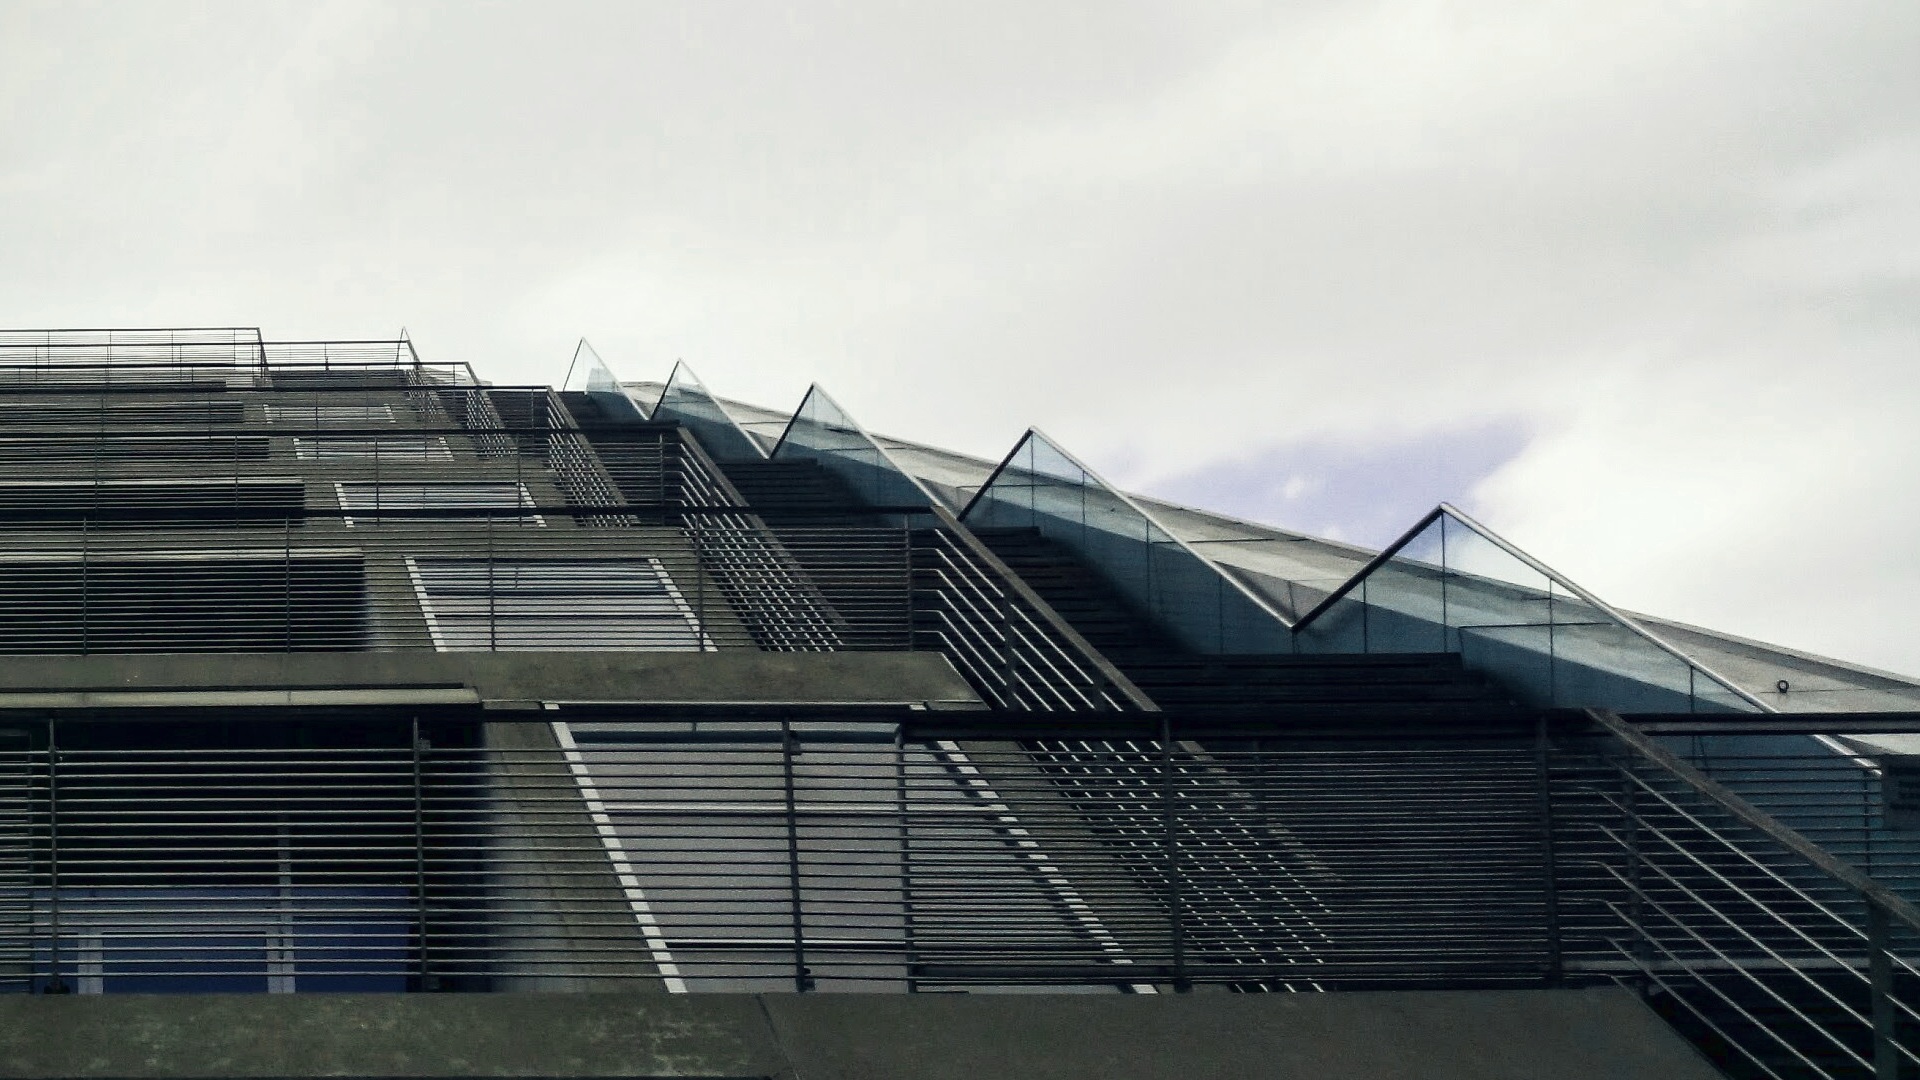
architecture, structure, house, window, glass, roof, building, home, skyscraper, construction, facade, exterior, residential, modern, stadium, tower block, arena, contemporary, daylighting, urban area, terraced, sport venue, outdoor structure